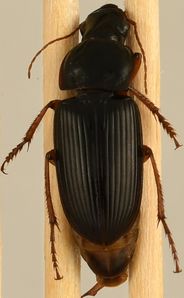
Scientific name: Harpalus pensylvanicus
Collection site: Blandy Experimental Farm Site (BLAN), plot BLAN_003